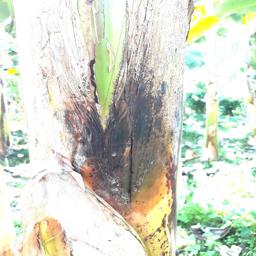
Label: PSEUDOSTEM WEEVIL